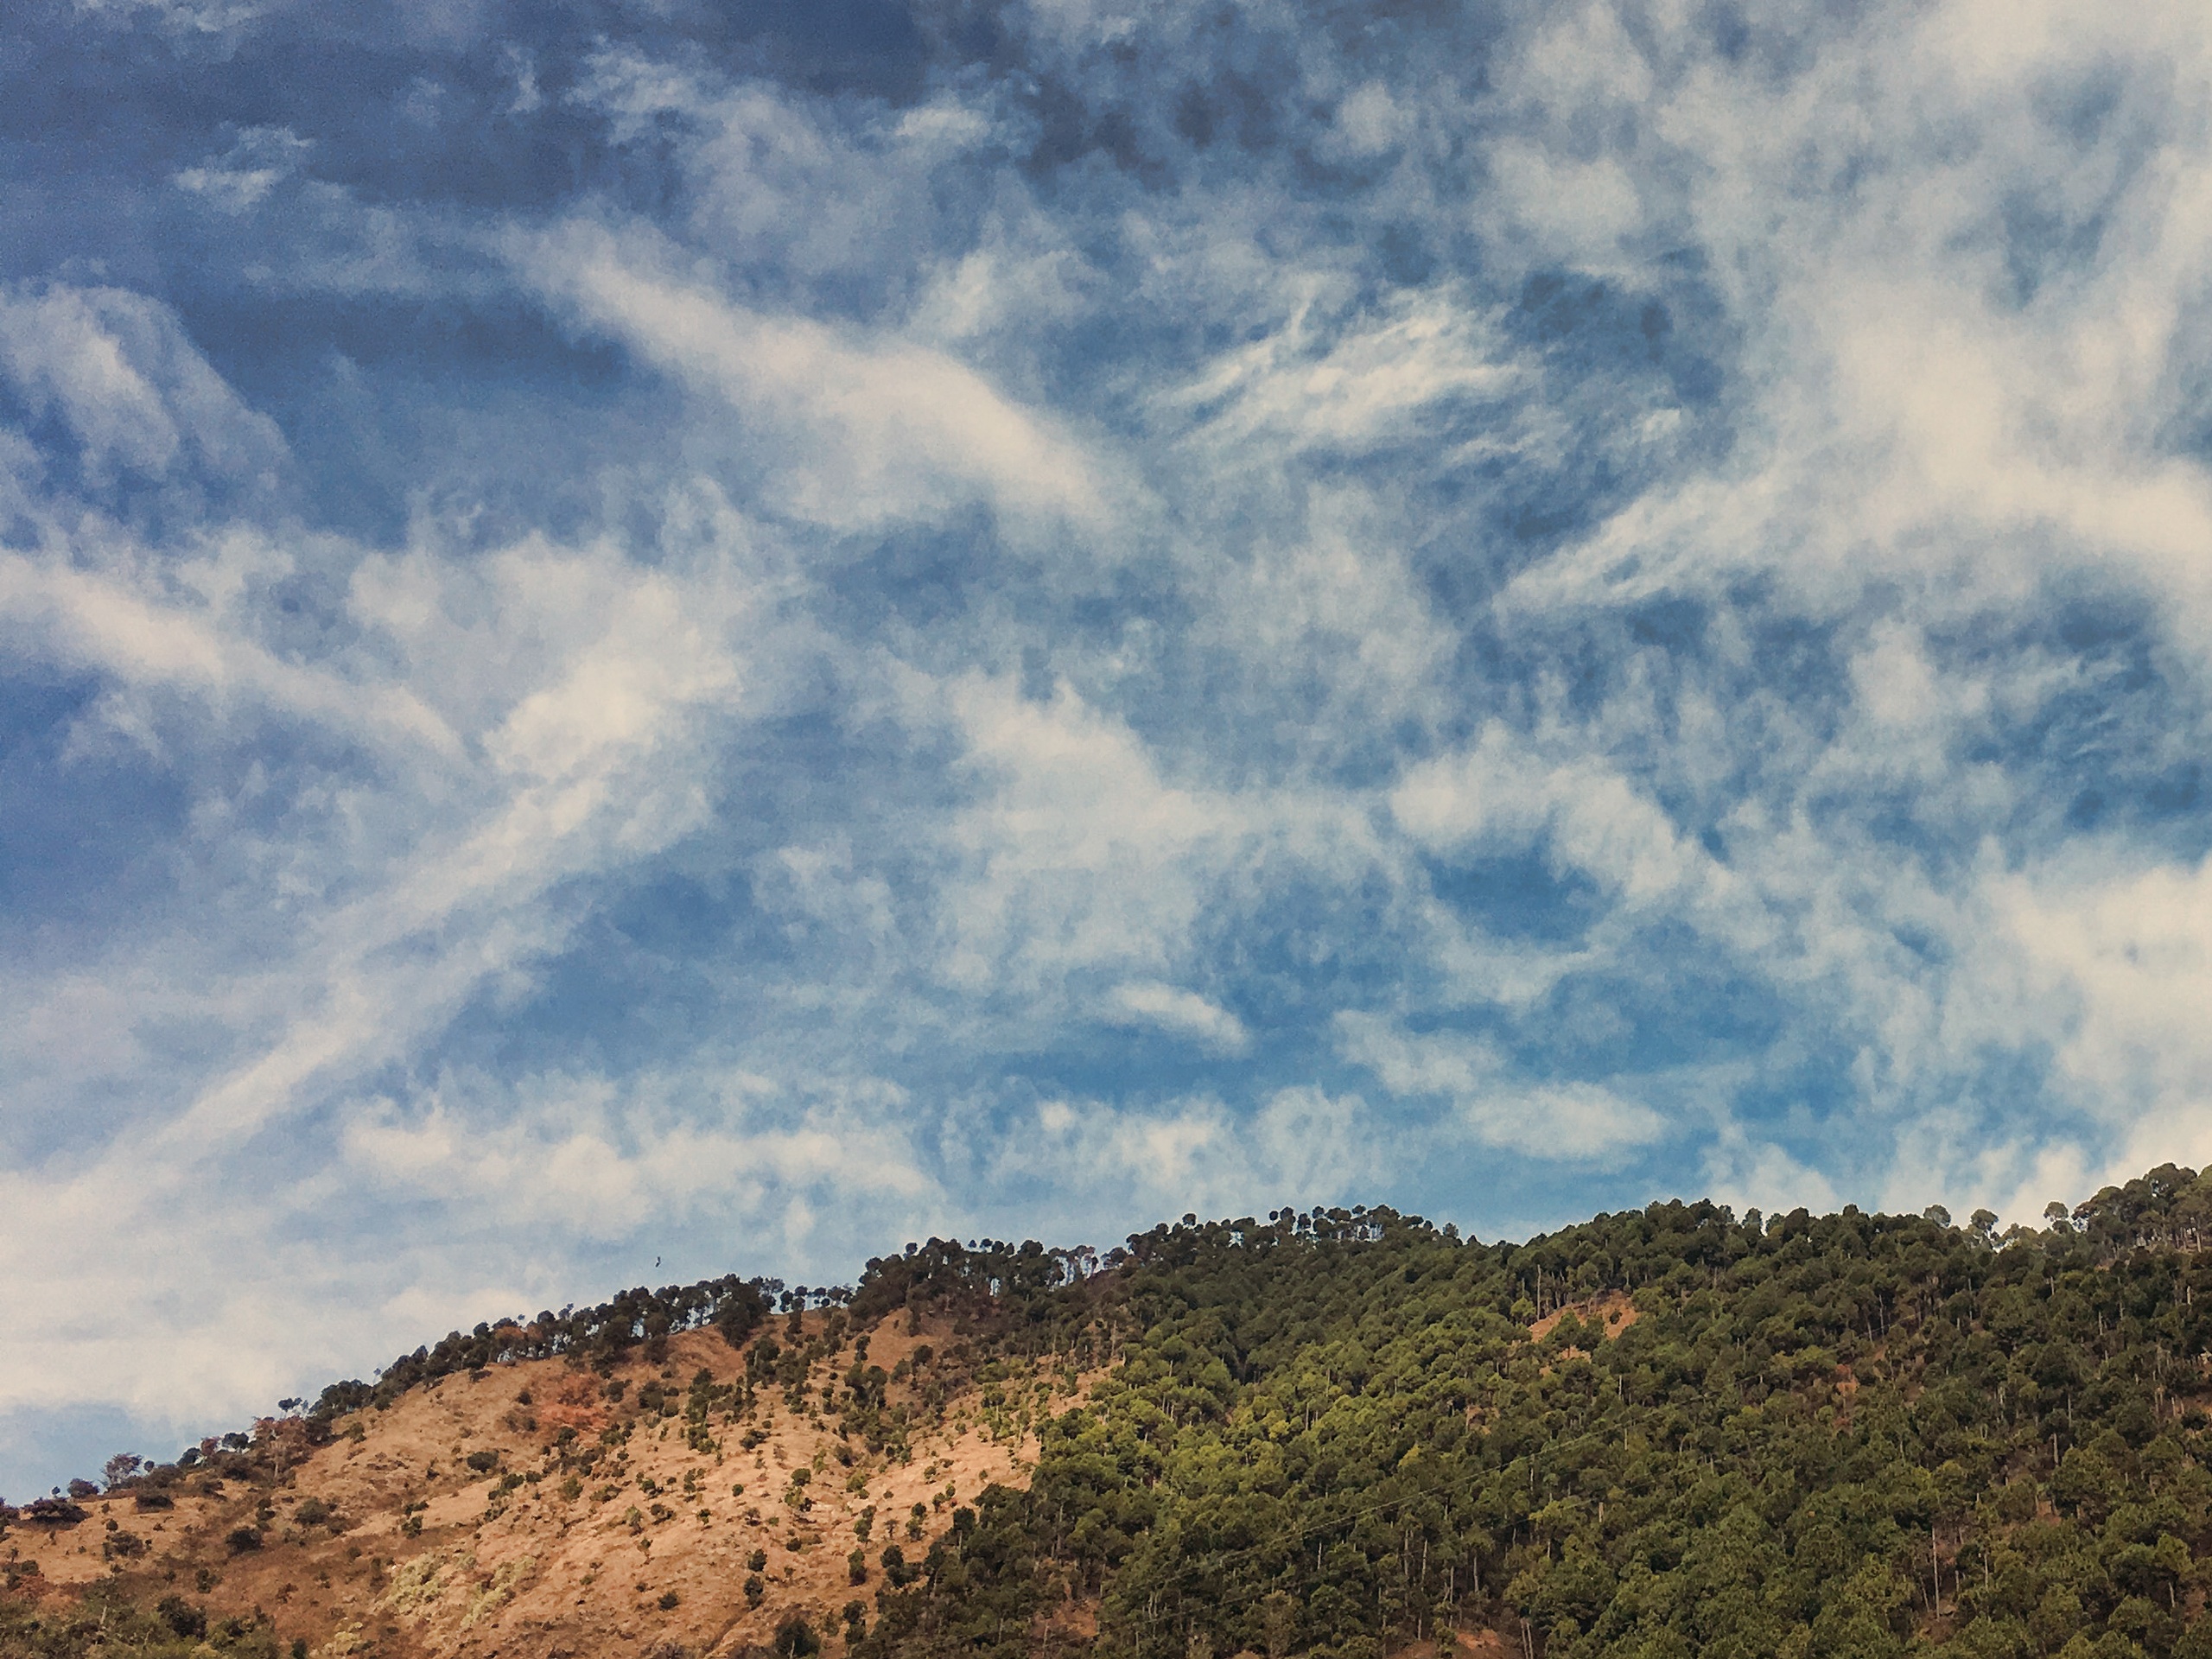
landscape, tree, nature, horizon, wilderness, mountain, cloud, sky, sunlight, morning, hill, dawn, dusk, plateau, rural area, landform, meteorological phenomenon, geographical feature, mountainous landforms